MacArthur Highway

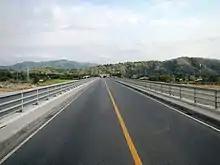
Amburayan Bridge at the La Union–Ilocos Sur boundary

Manila North Road is a toll-free, two- to eight-lane national road that stretches for from the Bonifacio Monument (Monumento) Circle in Caloocan, north of Manila, to the northern province of Cagayan, passing through three cities in Metro Manila (Caloocan, Malabon, and Valenzuela), three provinces of Central Luzon (Bulacan, Pampanga and Tarlac), four provinces of the Ilocos Region (Pangasinan, La Union, Ilocos Sur, and Ilocos Norte), and the province of Cagayan in the Cagayan Valley region. The highway parallels the North Luzon Expressway from Epifanio de los Santos Avenue (EDSA) to Mabalacat, the Subic–Clark–Tarlac Expressway from Mabalacat to Tarlac City, and the Tarlac–Pangasinan–La Union Expressway from Tarlac City to Rosario.